Jimmy Carter

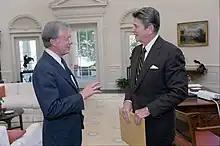
Carter meeting with his successor Ronald Reagan at the White House, October 1981

On November 15, 1977, Carter pledged that his administration would continue positive relations between the U.S. and Iran, calling its contemporary status "strong, stable and progressive". On December 31, 1977, he called Iran under the Shah an "island of stability". Carter praised the Shah's "great leadership" and spoke of "personal friendship" between them. American support for the unpopular Shah increased anti-American sentiment in Iran, which intensified after the Shah, who was dying of cancer, left Iran for the last time in January 1979 and Carter allowed him to be admitted to the Memorial Sloan Kettering Cancer Center in New York on October 22, 1979.